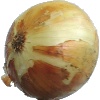
Label: Onion White 1